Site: brandenburg
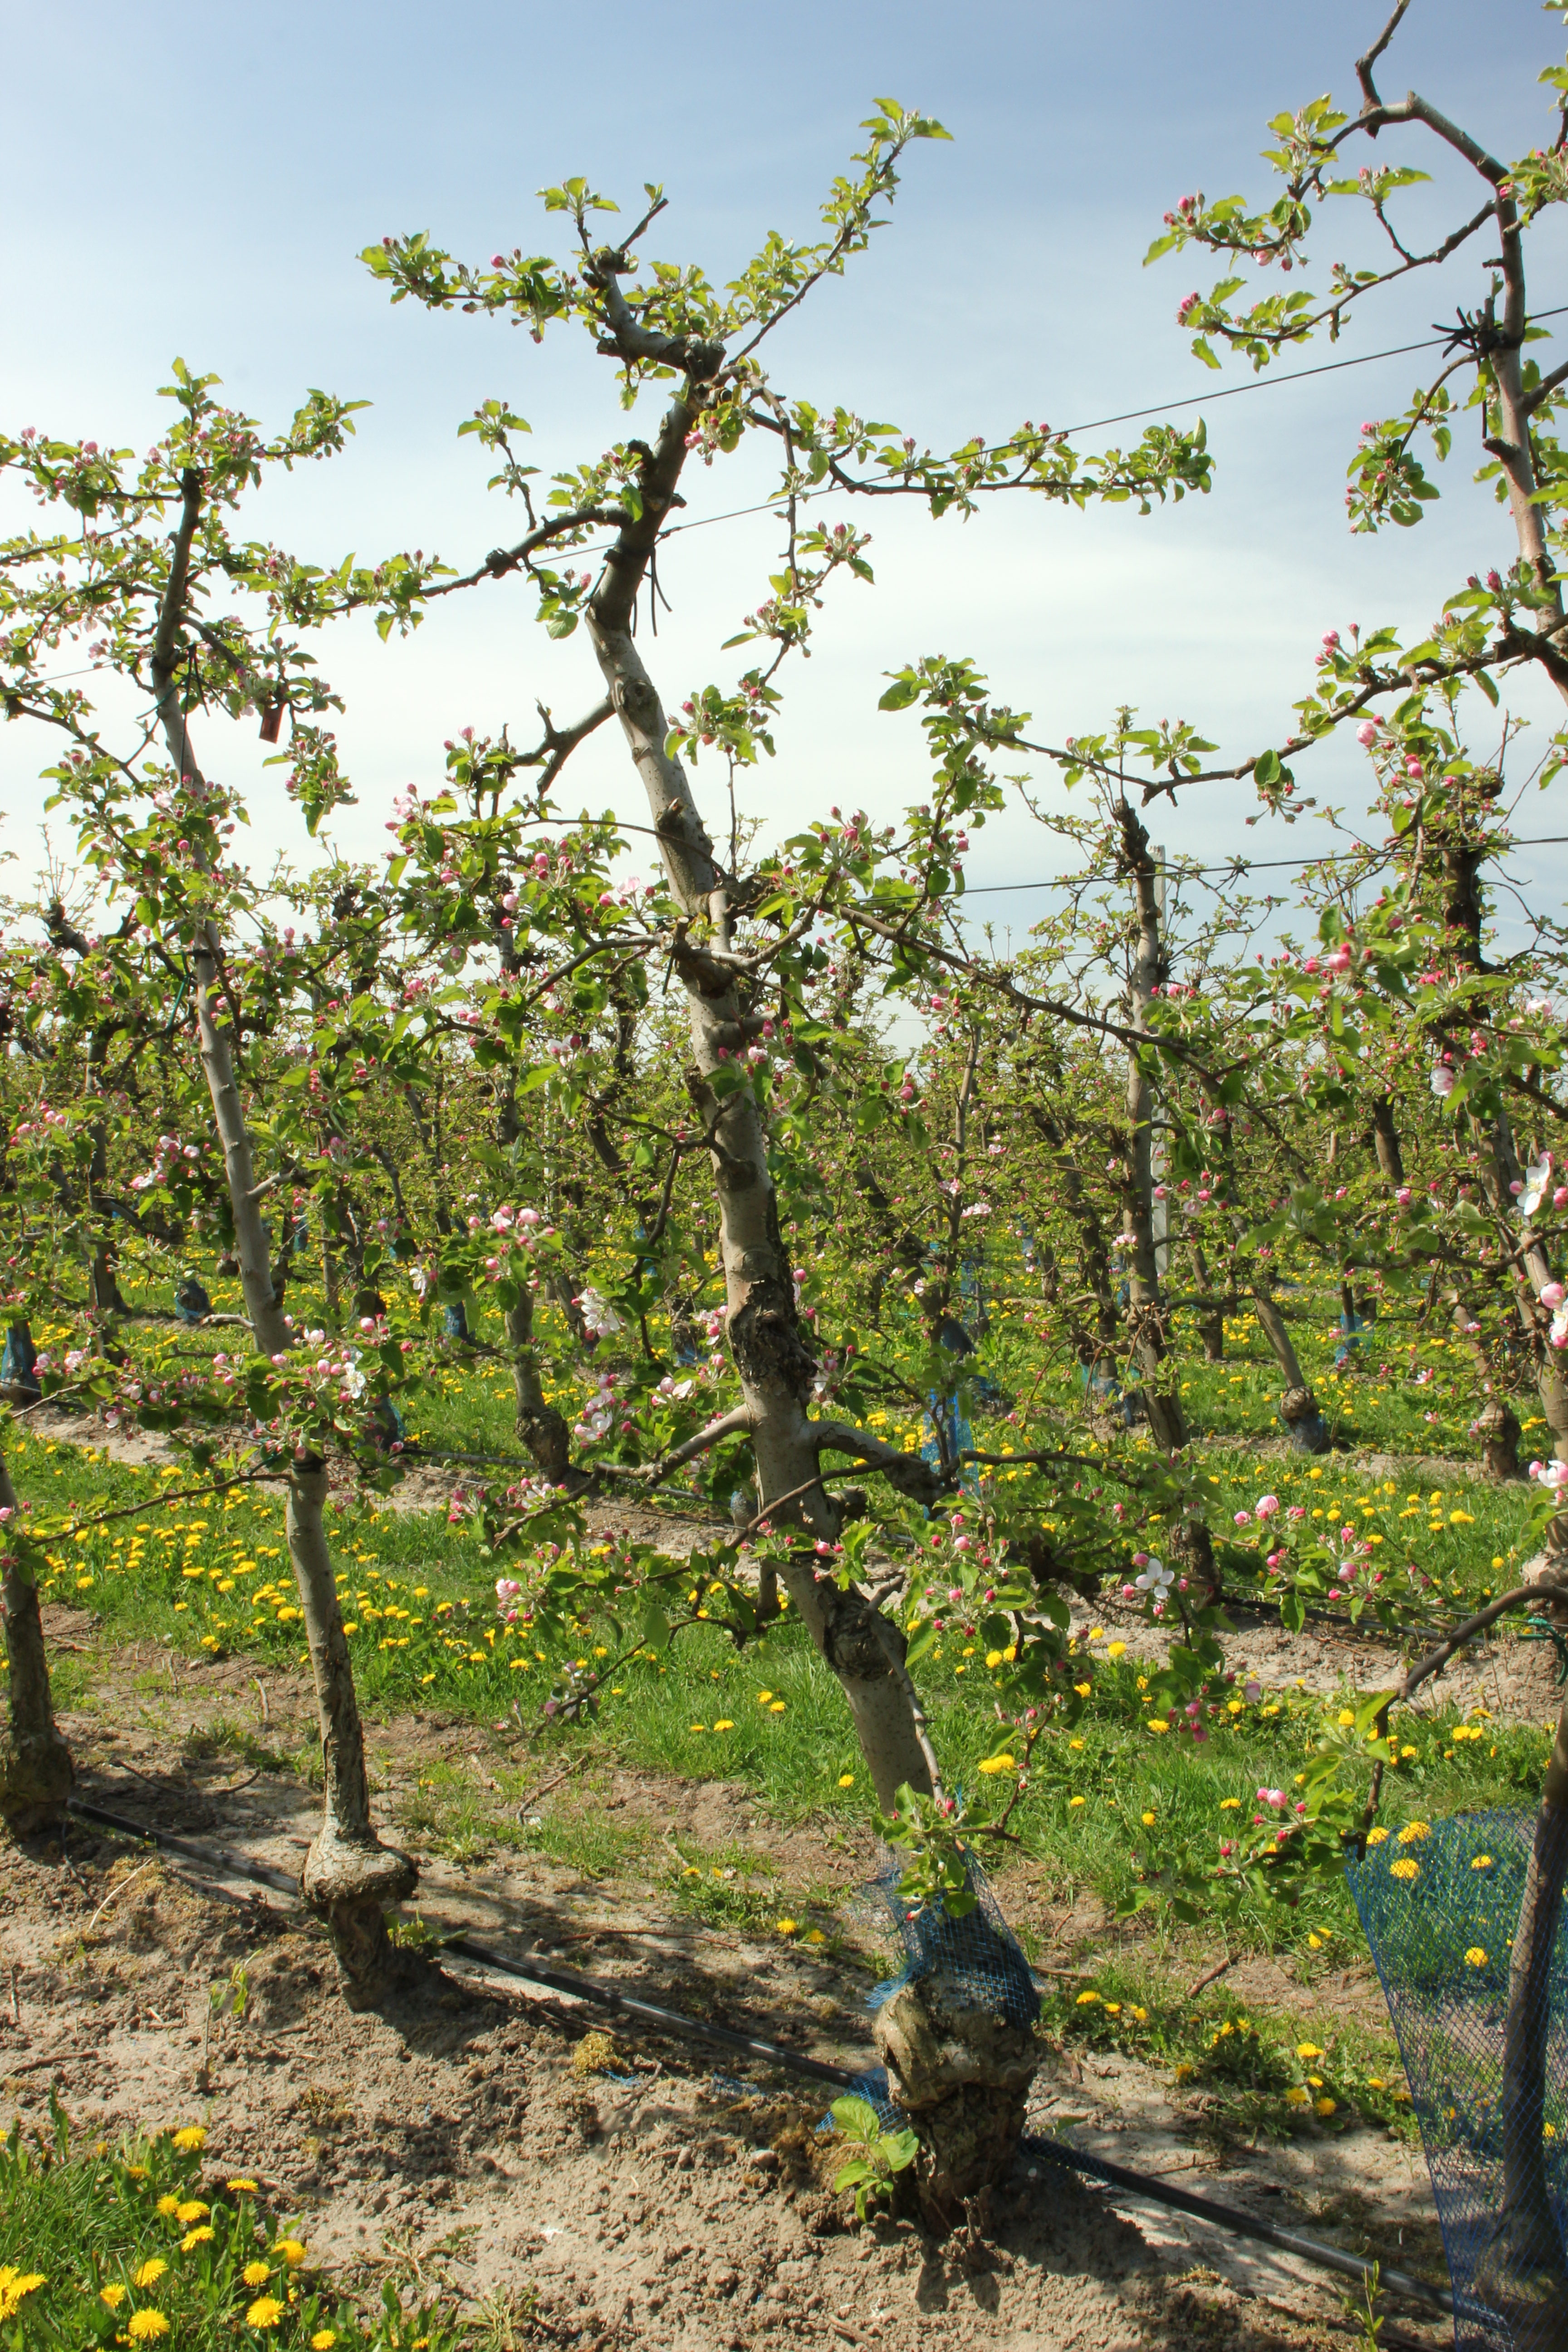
Growth stage (BBCH 57): Inflorescence emergence